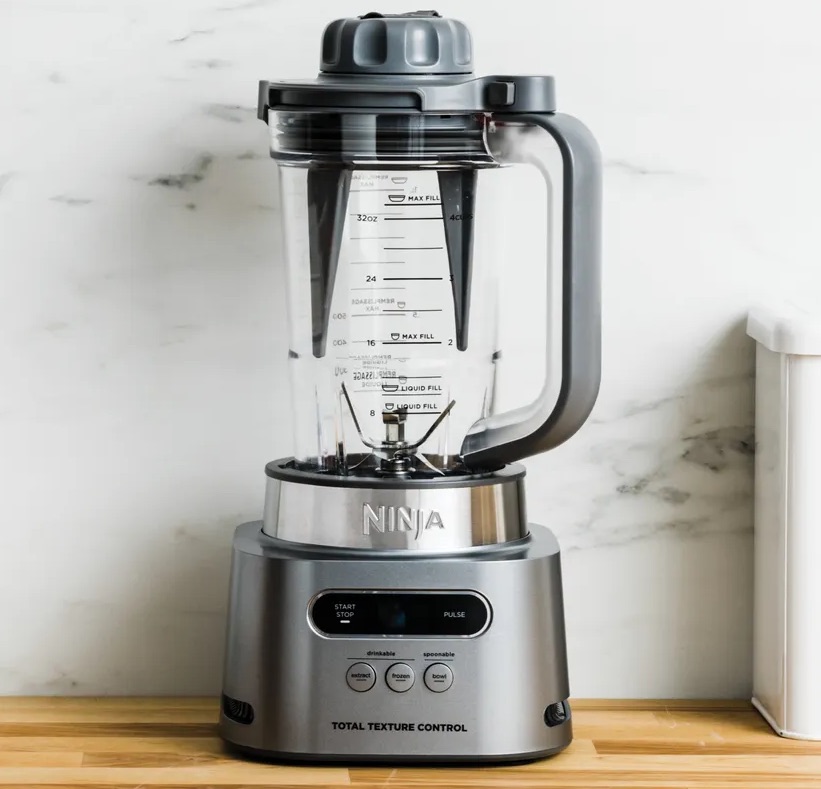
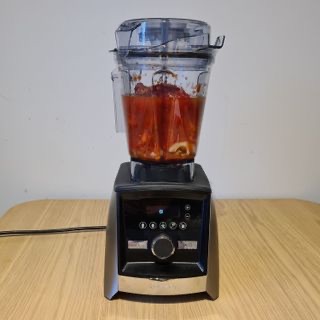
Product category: items_blender
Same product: no